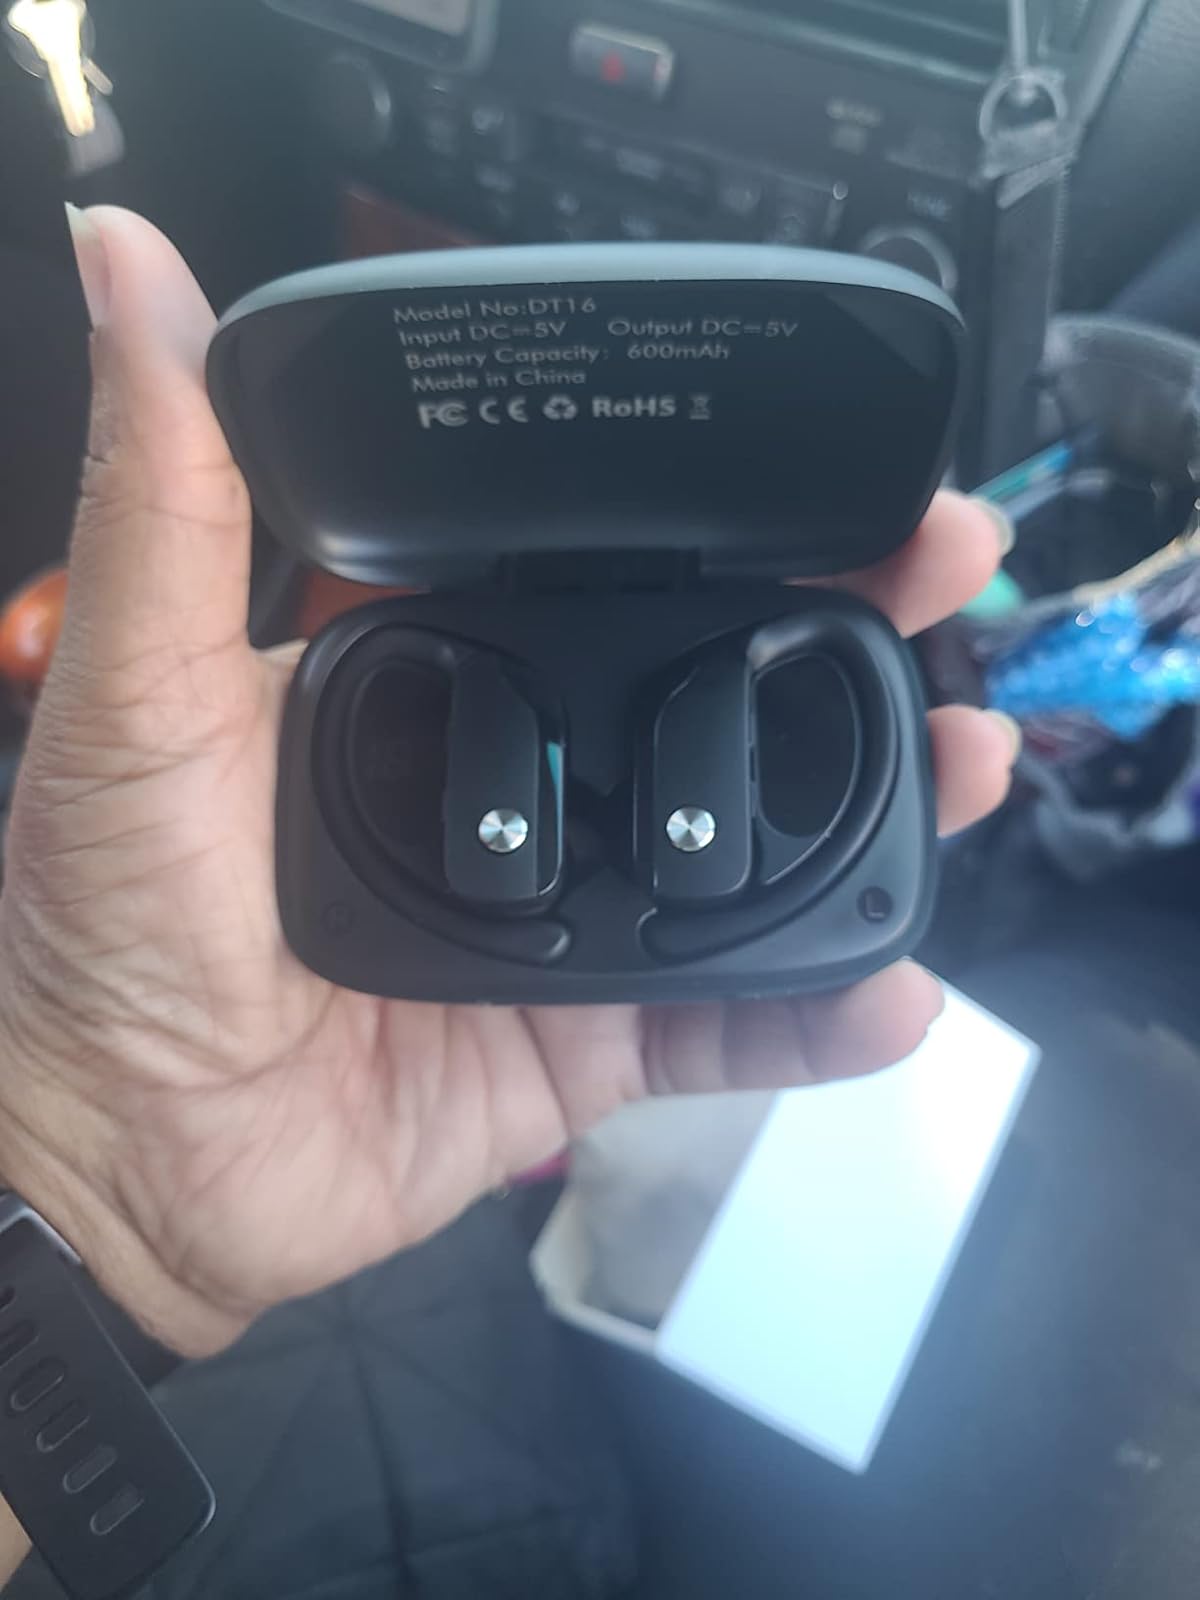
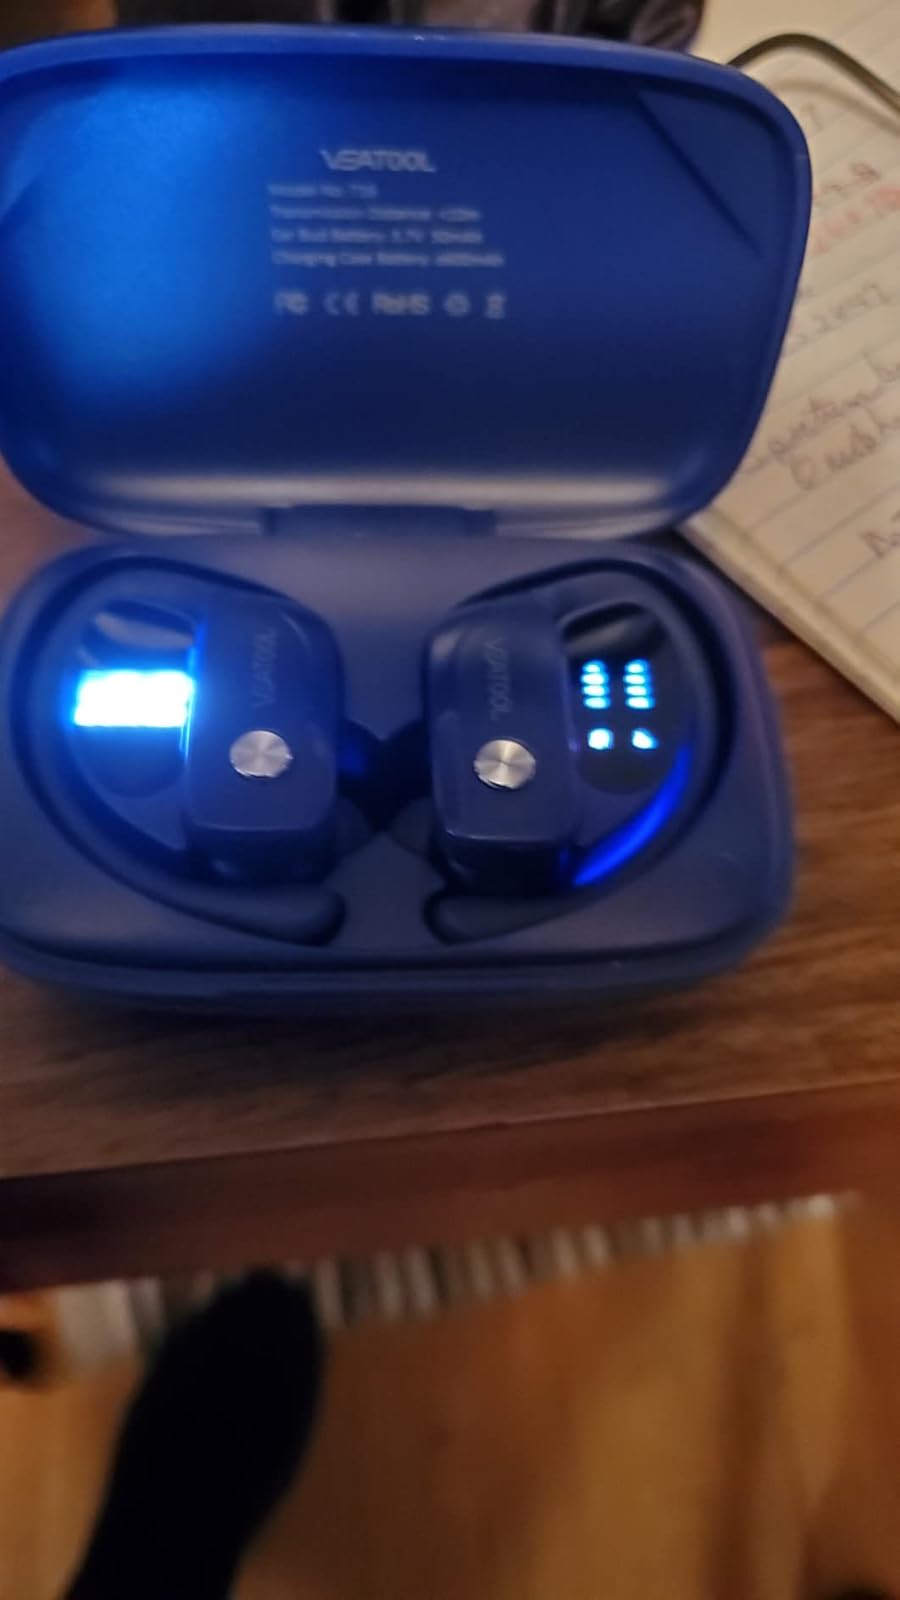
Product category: earbuds
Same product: no